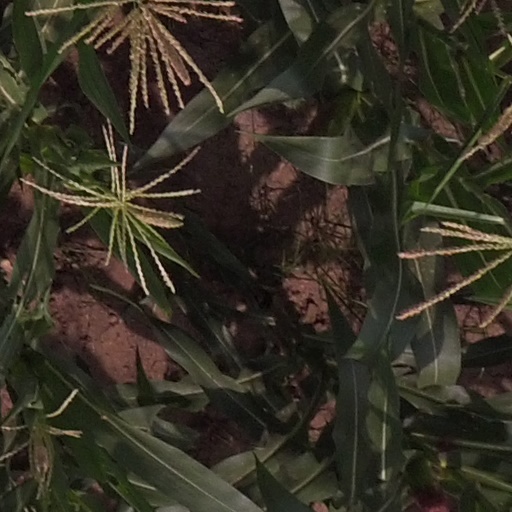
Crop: maize; corn